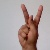
The image shows a hand gesture representing the letter 'K' in Indian Sign Language.